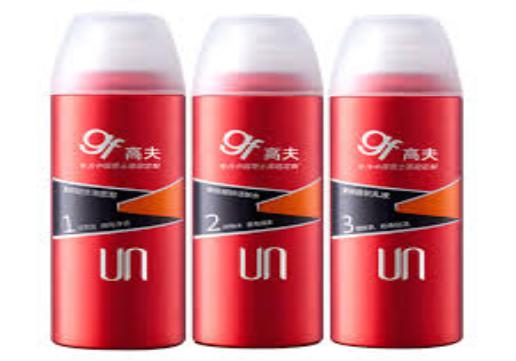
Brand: GF
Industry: Necessities